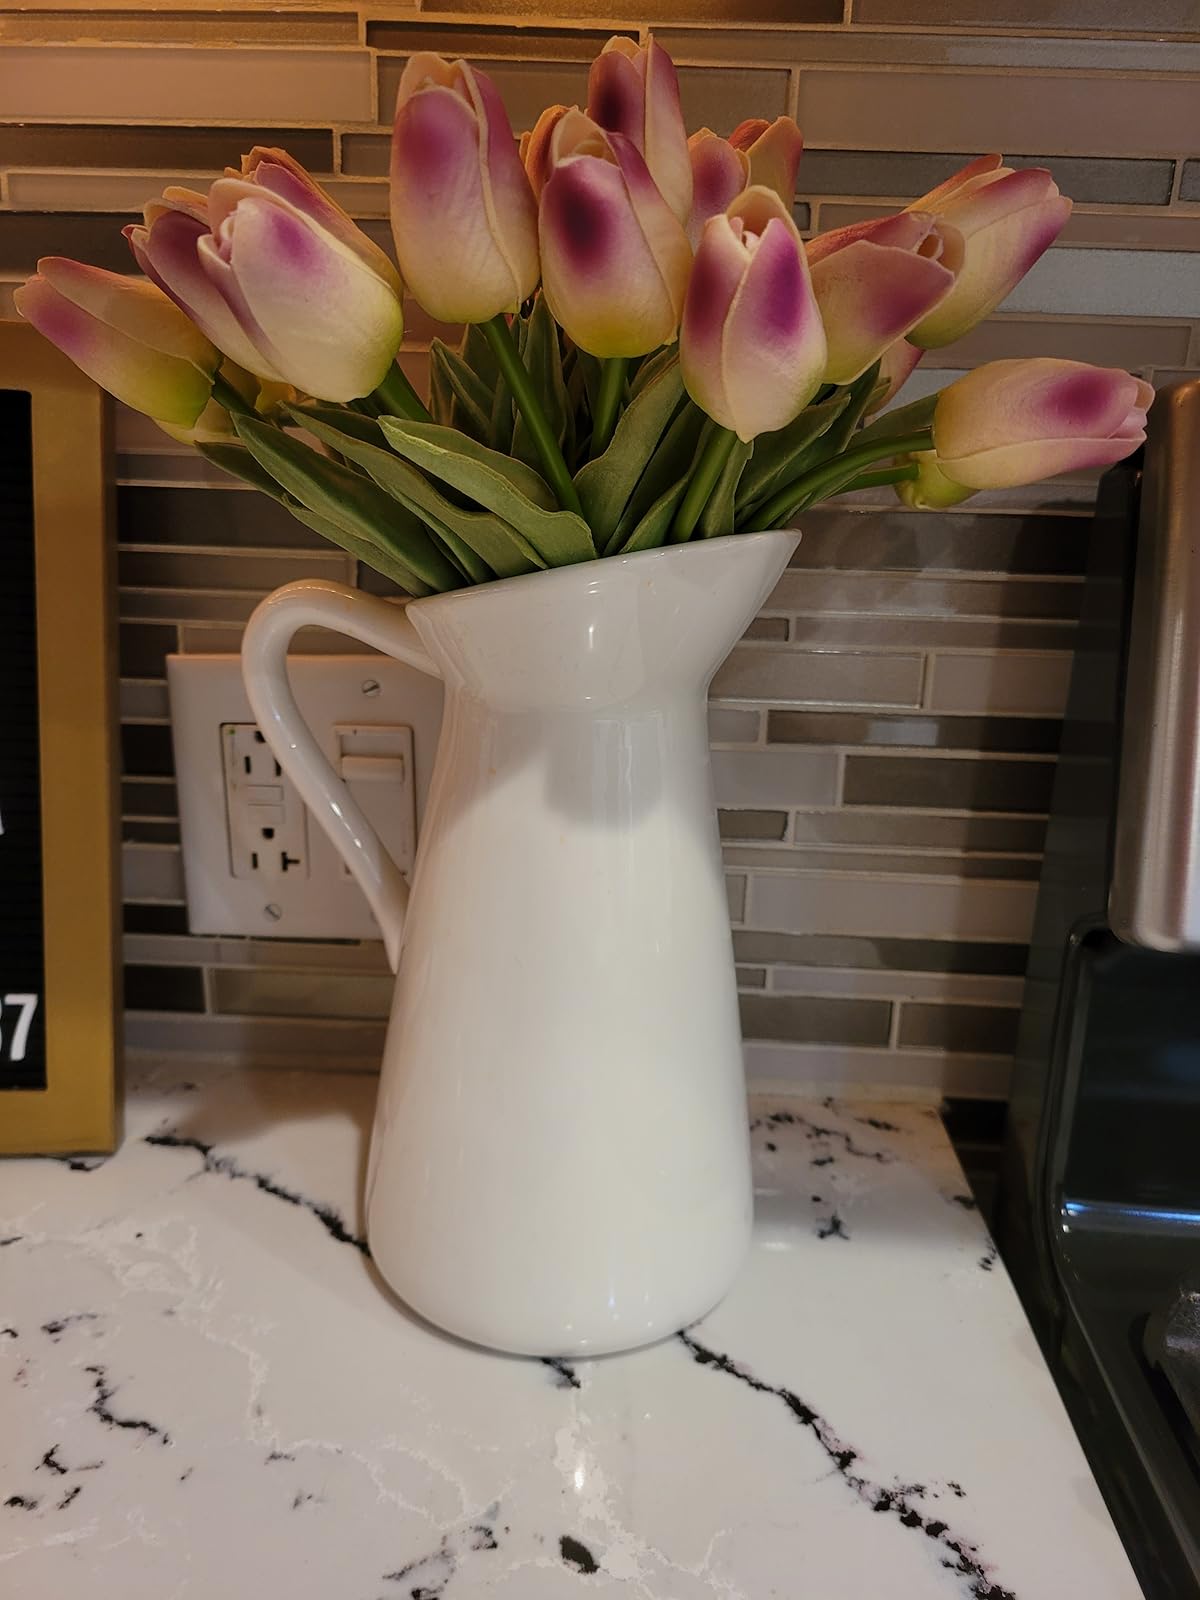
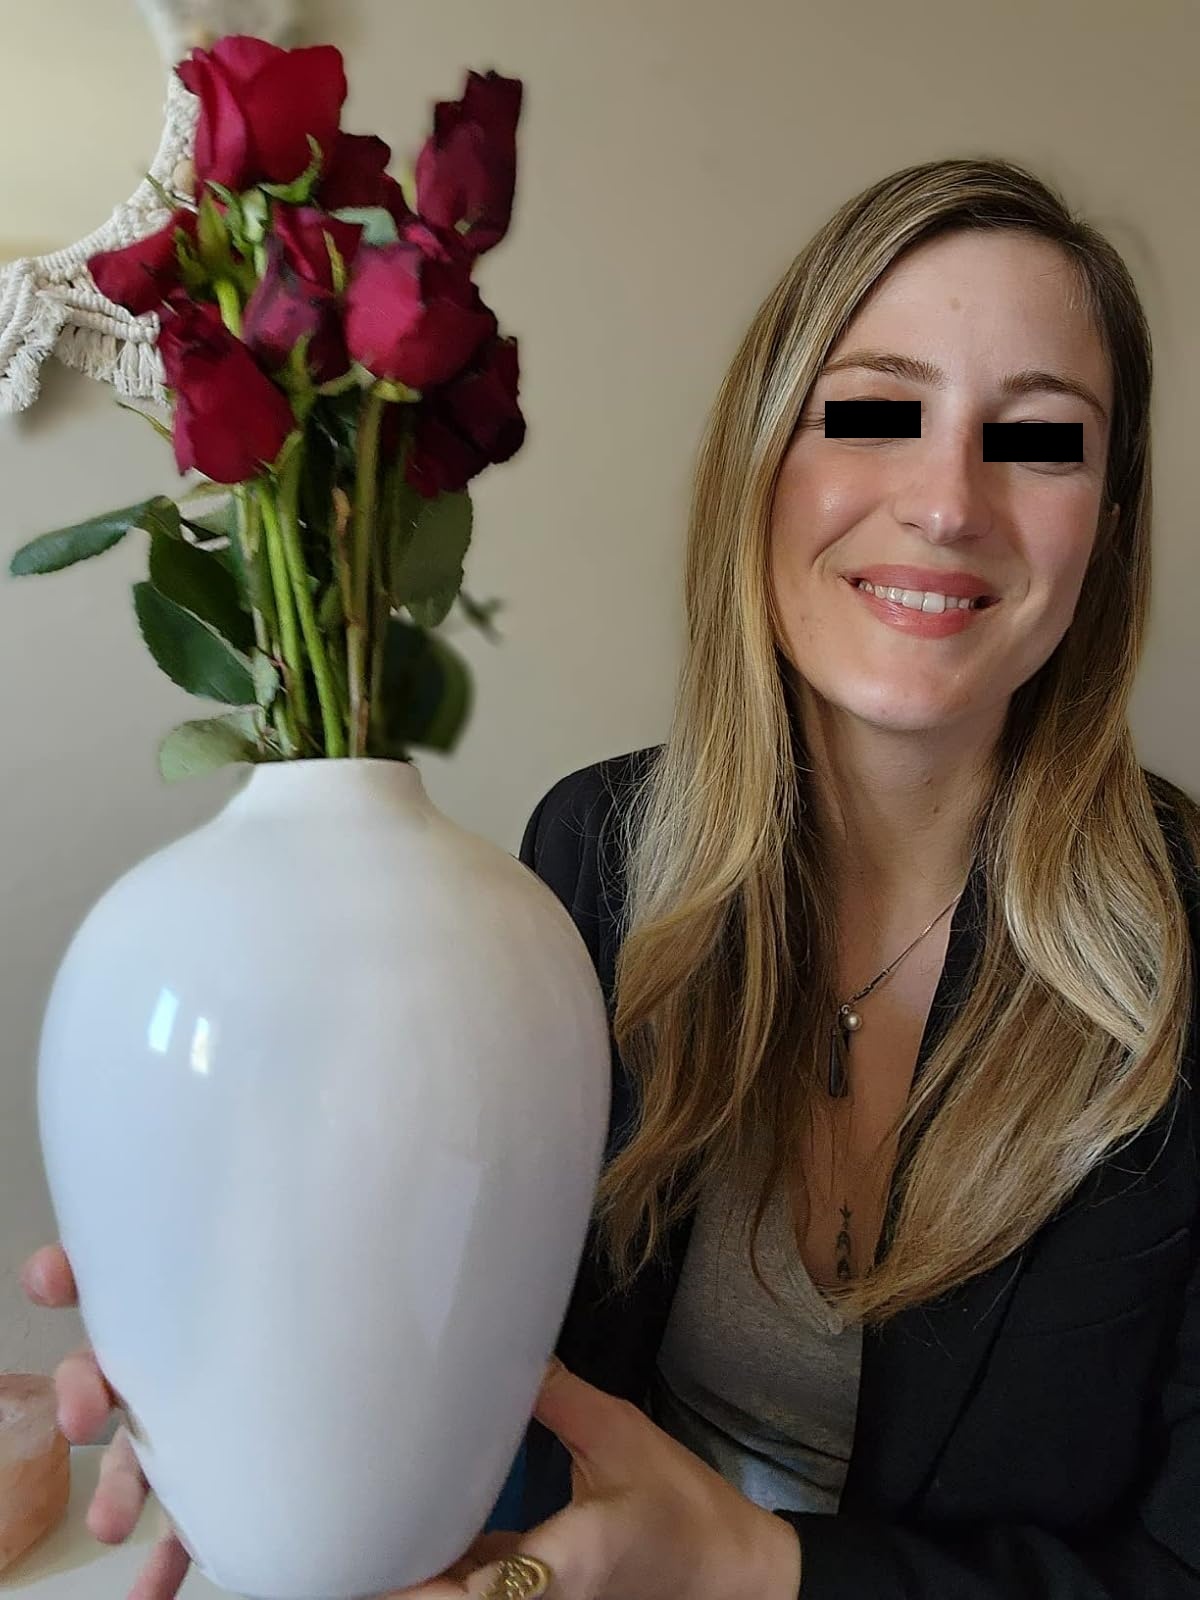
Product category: vase
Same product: no